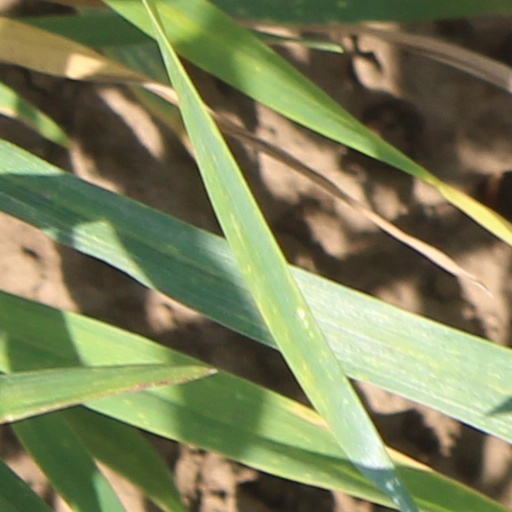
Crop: wheat